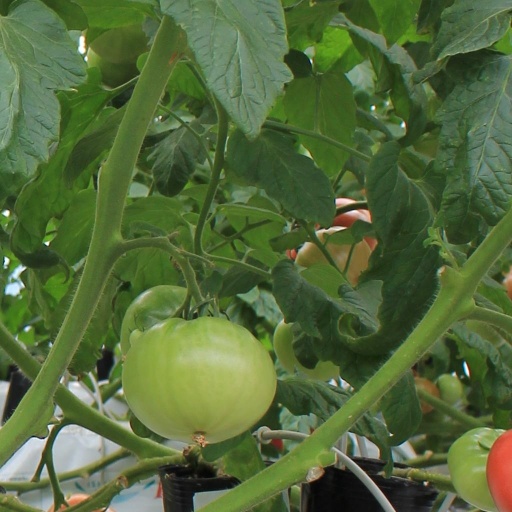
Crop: tomato